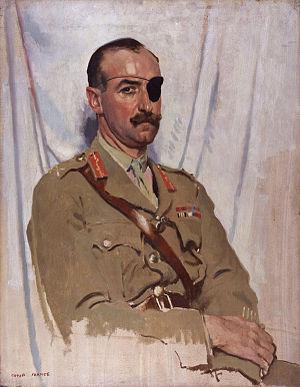
Adrian Carton de Wiart est un général de division britannique, d'ascendance belge et irlandaise. Il sert durant la Guerre des Boers, la Première Guerre mondiale et la Seconde Guerre mondiale.